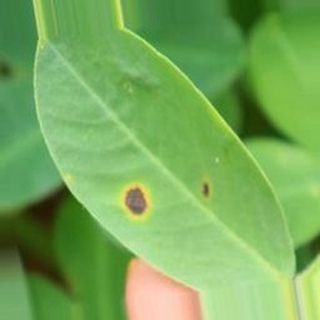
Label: groundnut_early_leaf_spot